Lebanon

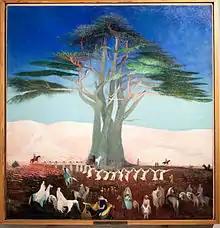
'Pilgrimage to the Cedars of Libanon' – painting by a Hungarian painter, Csontváry Kosztka Tivadar

On 17 October 2019, the first of a series of mass civil demonstrations erupted; they were initially triggered by planned taxes on gasoline, tobacco and online phone calls such as through WhatsApp, but quickly expanded into a country-wide condemnation of sectarian rule, a stagnant economy and liquidity crisis, unemployment, endemic corruption in the public sector, legislation (such as banking secrecy) that is perceived to shield the ruling class from accountability and failures from the government to provide basic services such as electricity, water and sanitation.